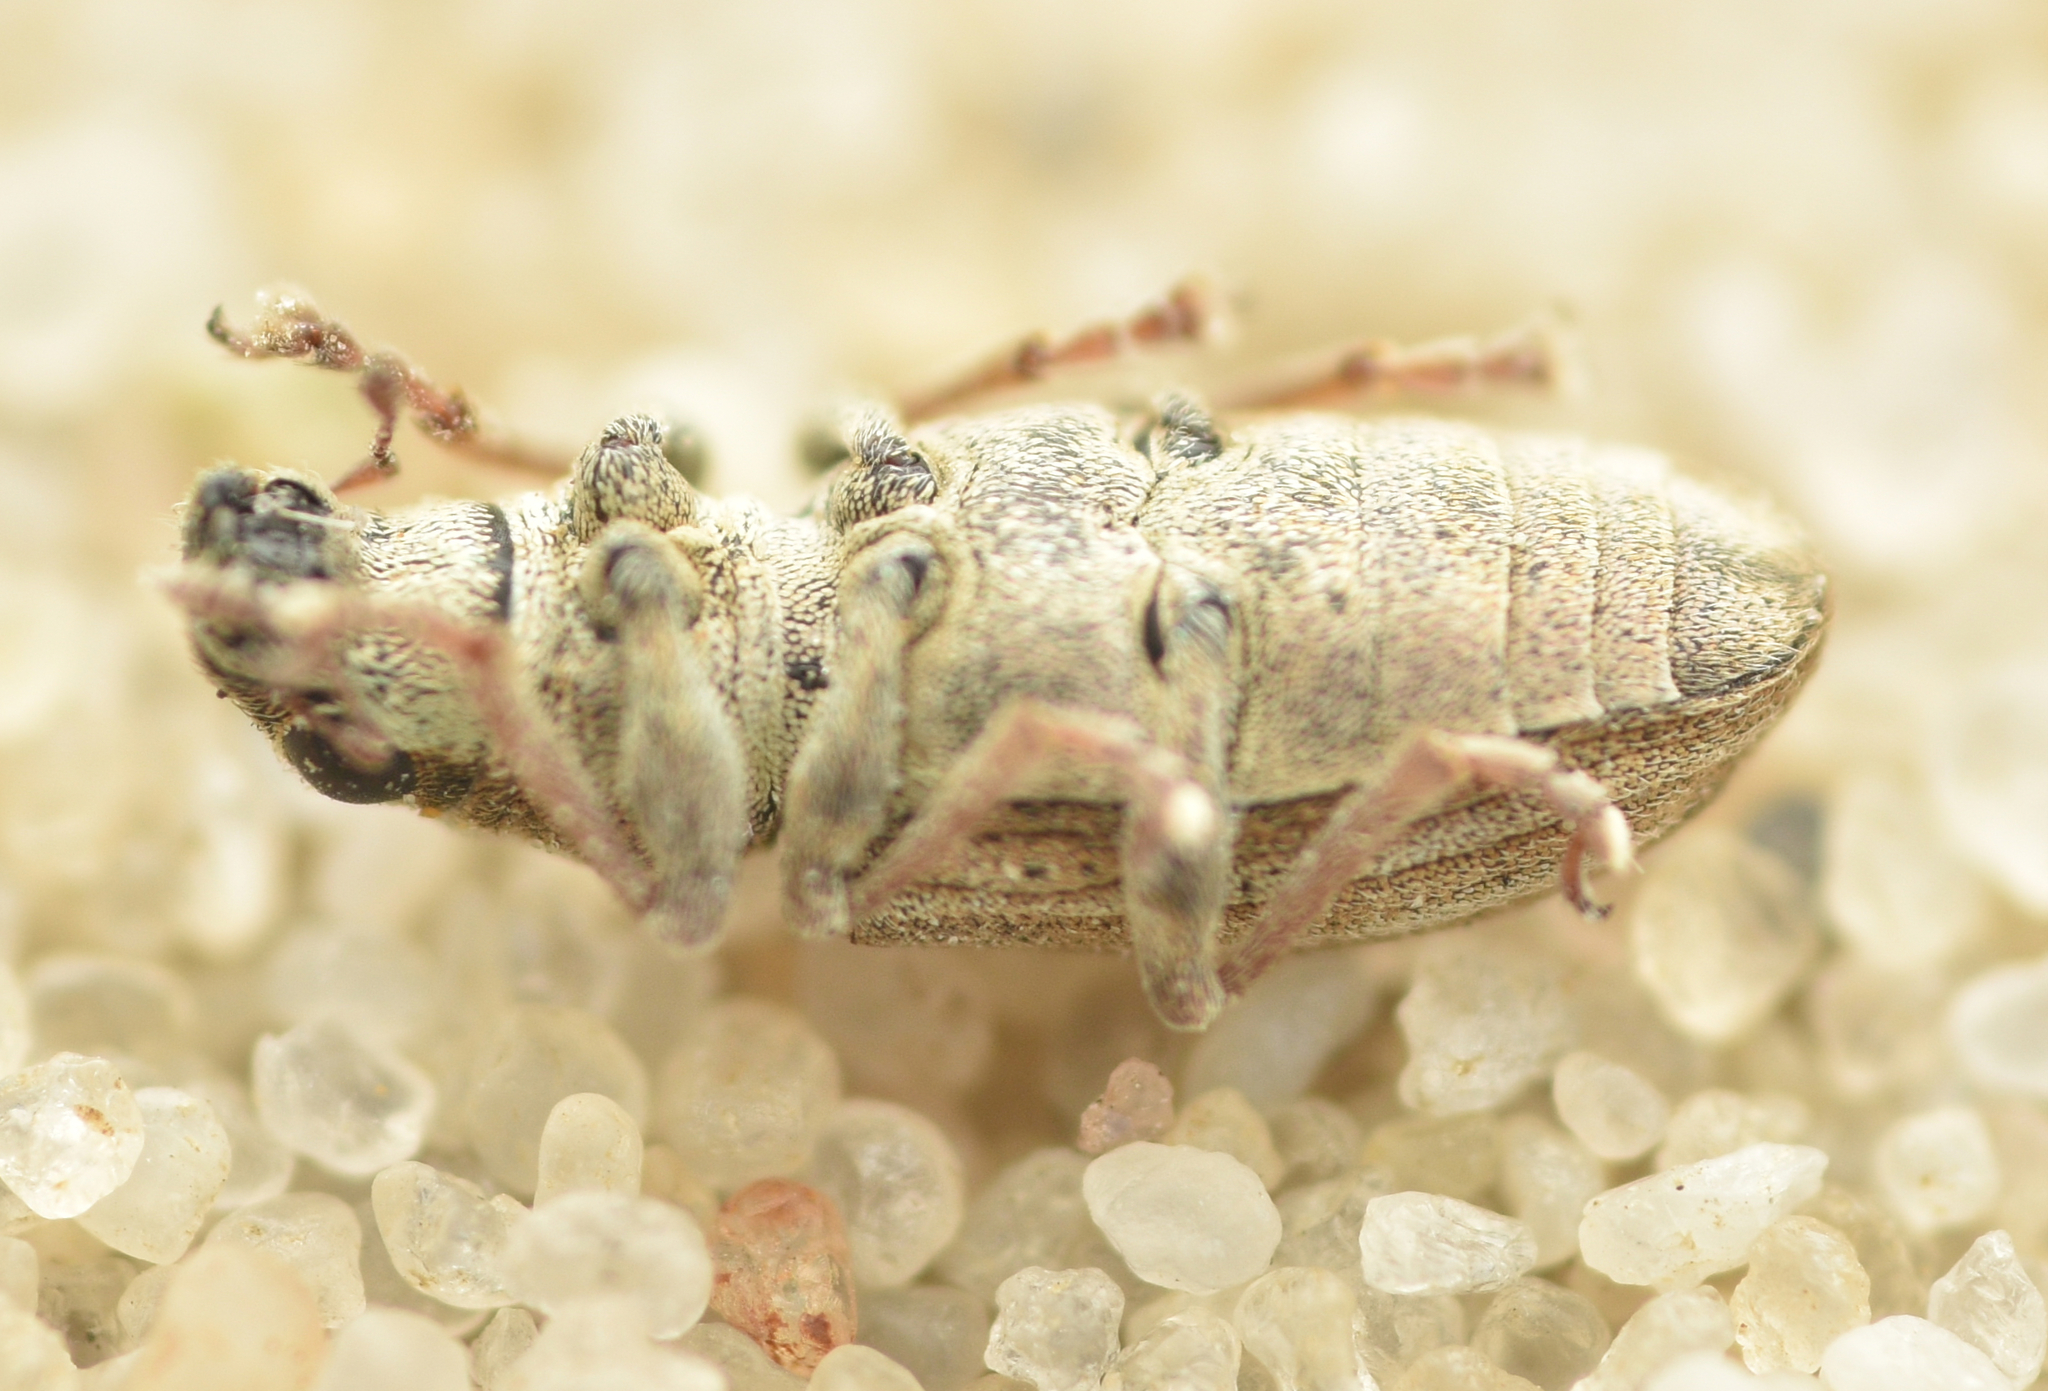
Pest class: pea_leaf_weevil